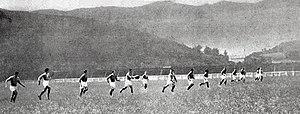
L'US Quillan à l'entrainement à domicile, en mai 1929.
L'Union sportive Quillan Limoux Haute vallée de l'Aude est un club de rugby à XV français situé à Quillan et Limoux. Le club est champion de France en 1929 et vice-champion en 1928 et 1930. C'est l'un des seuls clubs français avec l'US Carmaux à avoir remporté le titre national en Première, Deuxième et Troisième division.